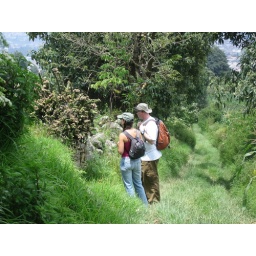
There was one cactus in the middle of all the lush green grass and vegetation, and it was a monster!photo courtesy of Boris